Destroyer Squadron 23

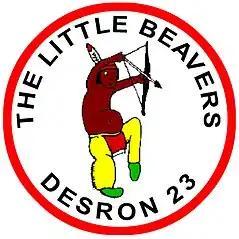
Old emblem of Destroyer Squadron 23

Shortly after receiving complaints of the racist caricature remaining in use, submissions were accepted for a new logo.